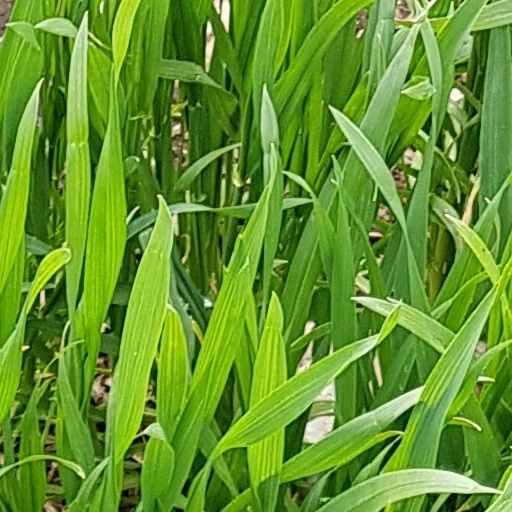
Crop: wheat